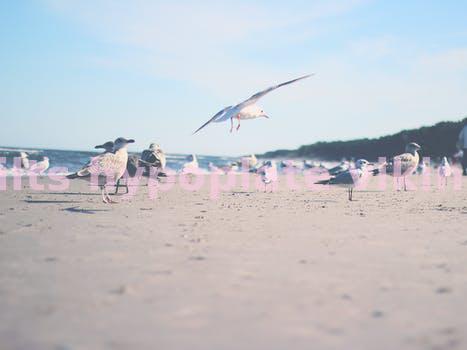
Label: Watermark